Representation theory of the symmetric group

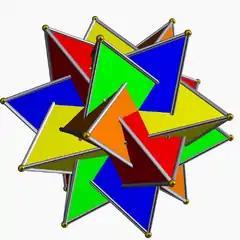
The compound of five tetrahedra, on which A acts, giving a 3-dimensional representation.

The representation theory of the alternating groups is similar, though the sign representation disappears. For , the lowest-dimensional irreducible representations are the trivial representation in dimension one, and the -dimensional representation from the other summand of the permutation representation, with all other irreducible representations having higher dimension, but there are exceptions for smaller "n".